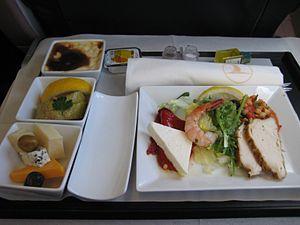
Turkish Airlines est la compagnie aérienne nationale turque, ainsi que la principale dans le pays. La compagnie fait partie de Star Alliance. Elle a pour activité principale le transport de passagers, de fret ainsi que la maintenance et l'entretien des avions.